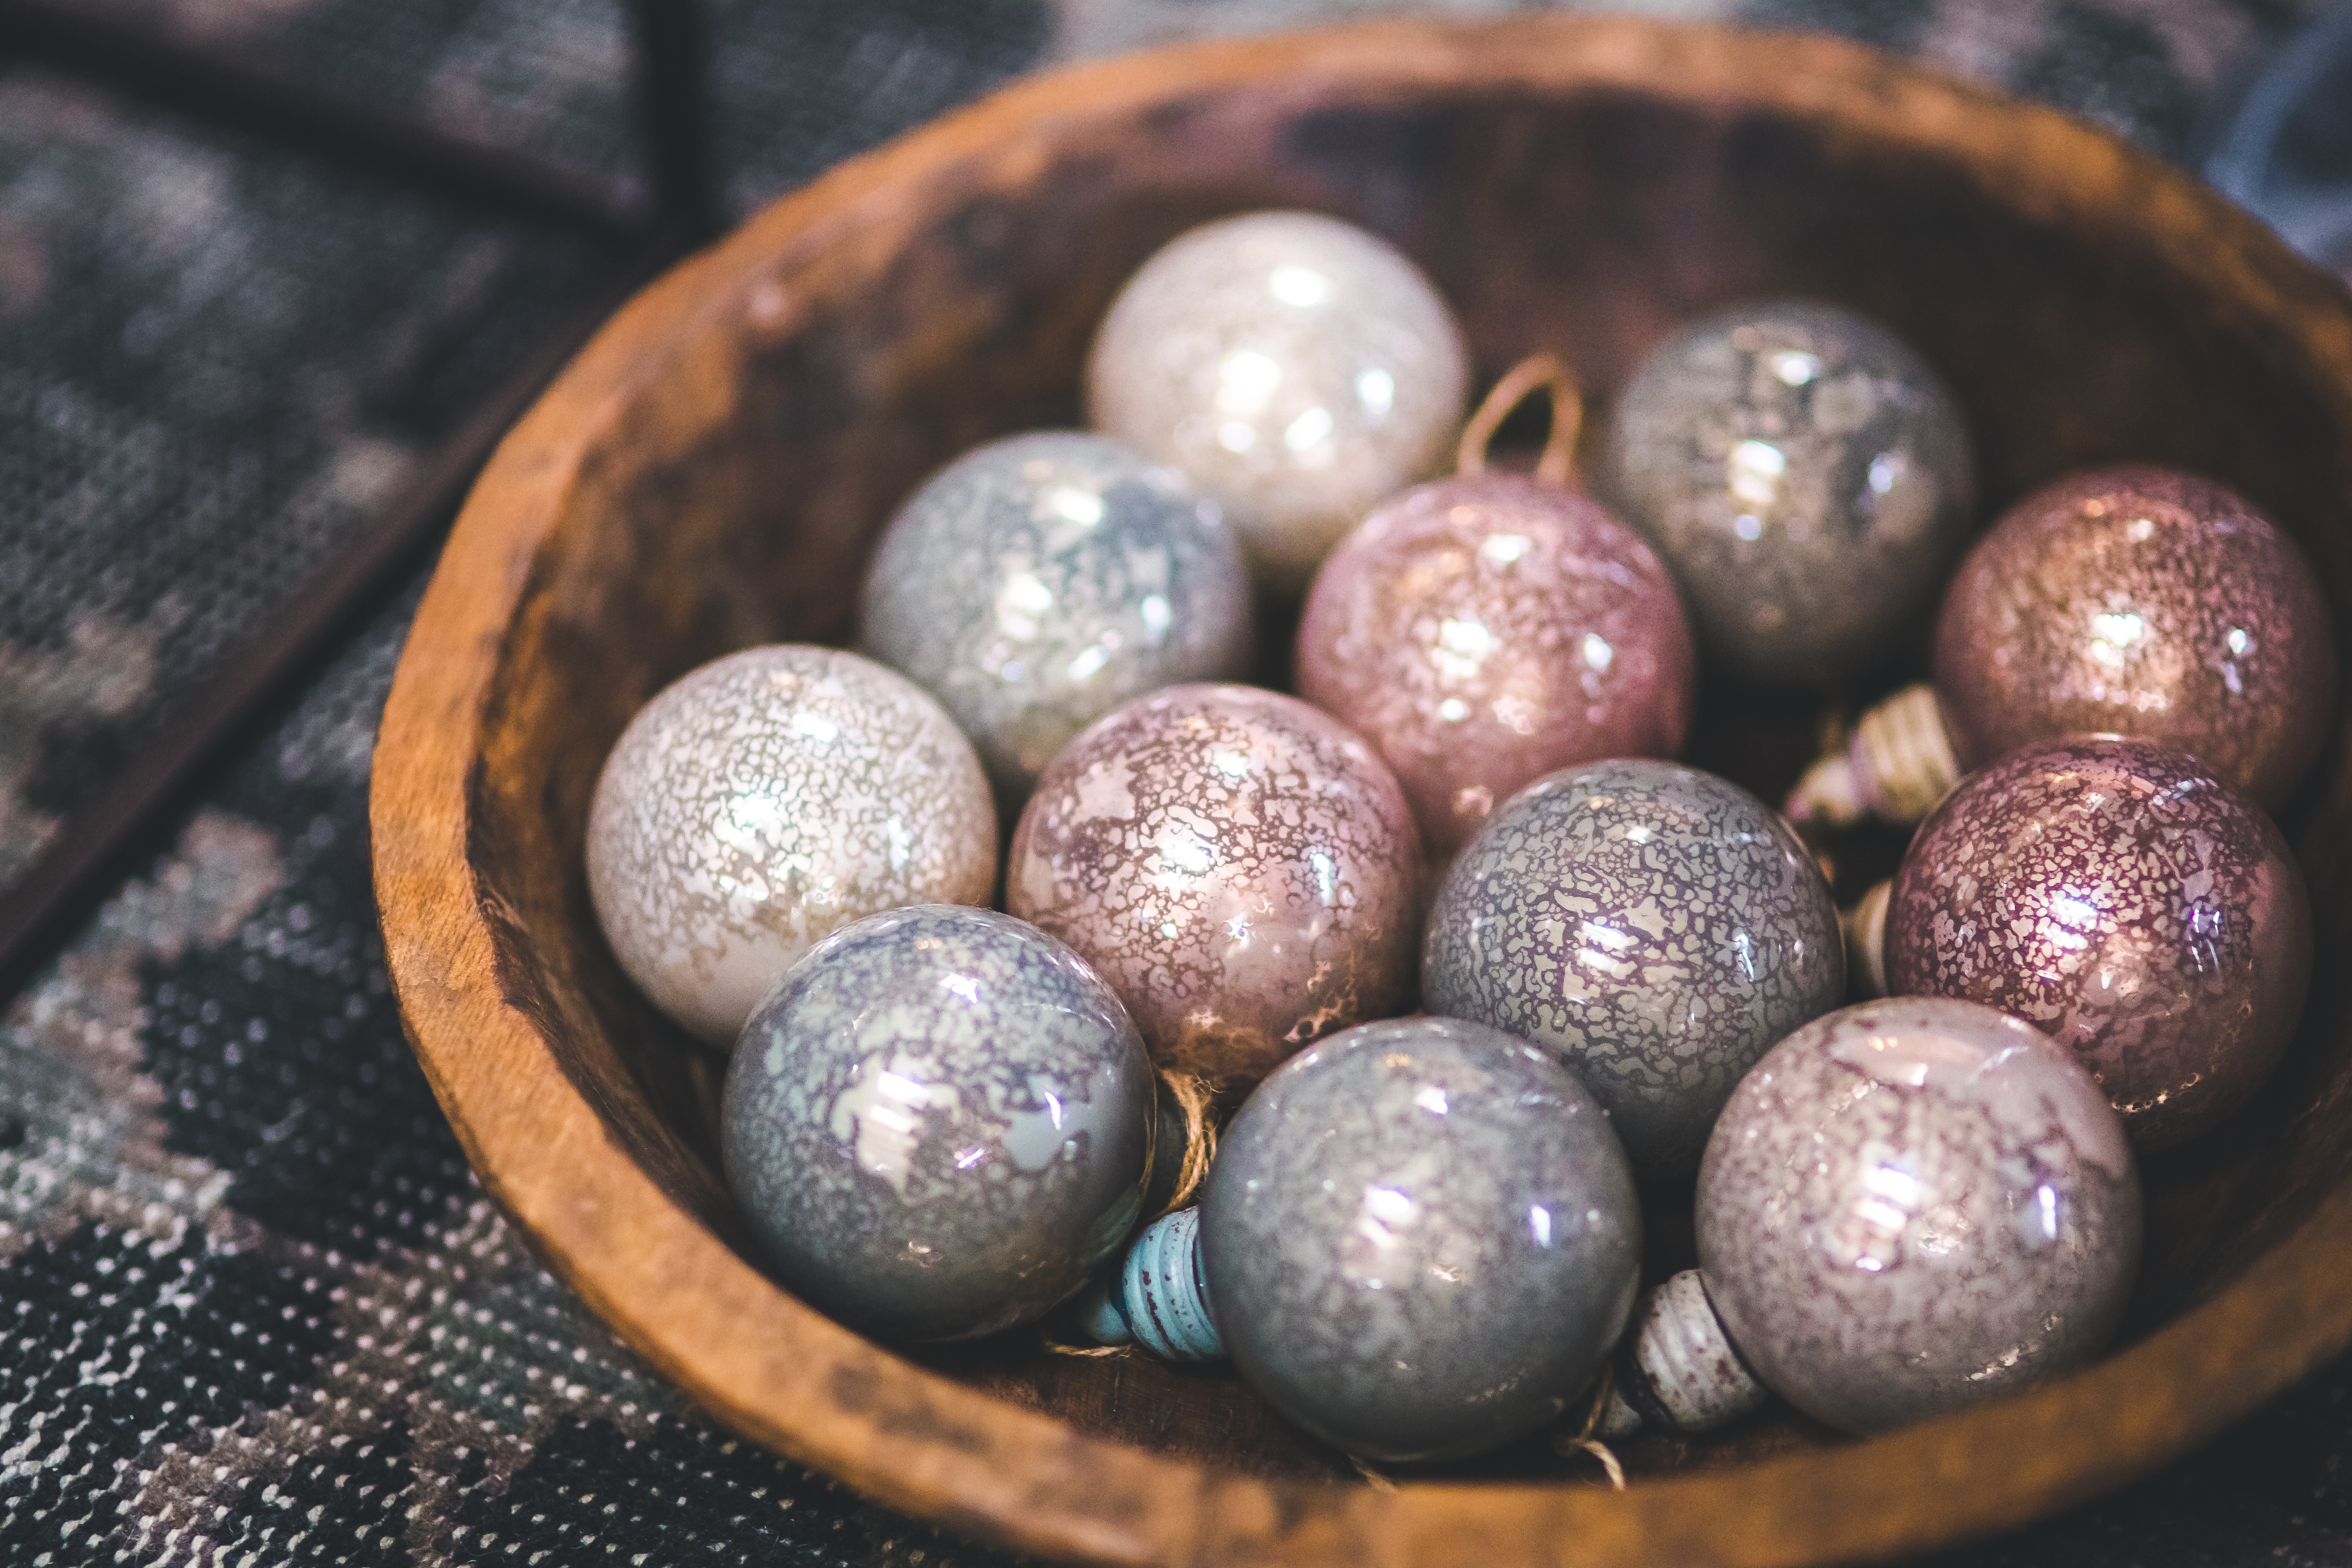
glass, home, decoration, food, produce, christmas, decor, material, holidays, ball, balls, xmas